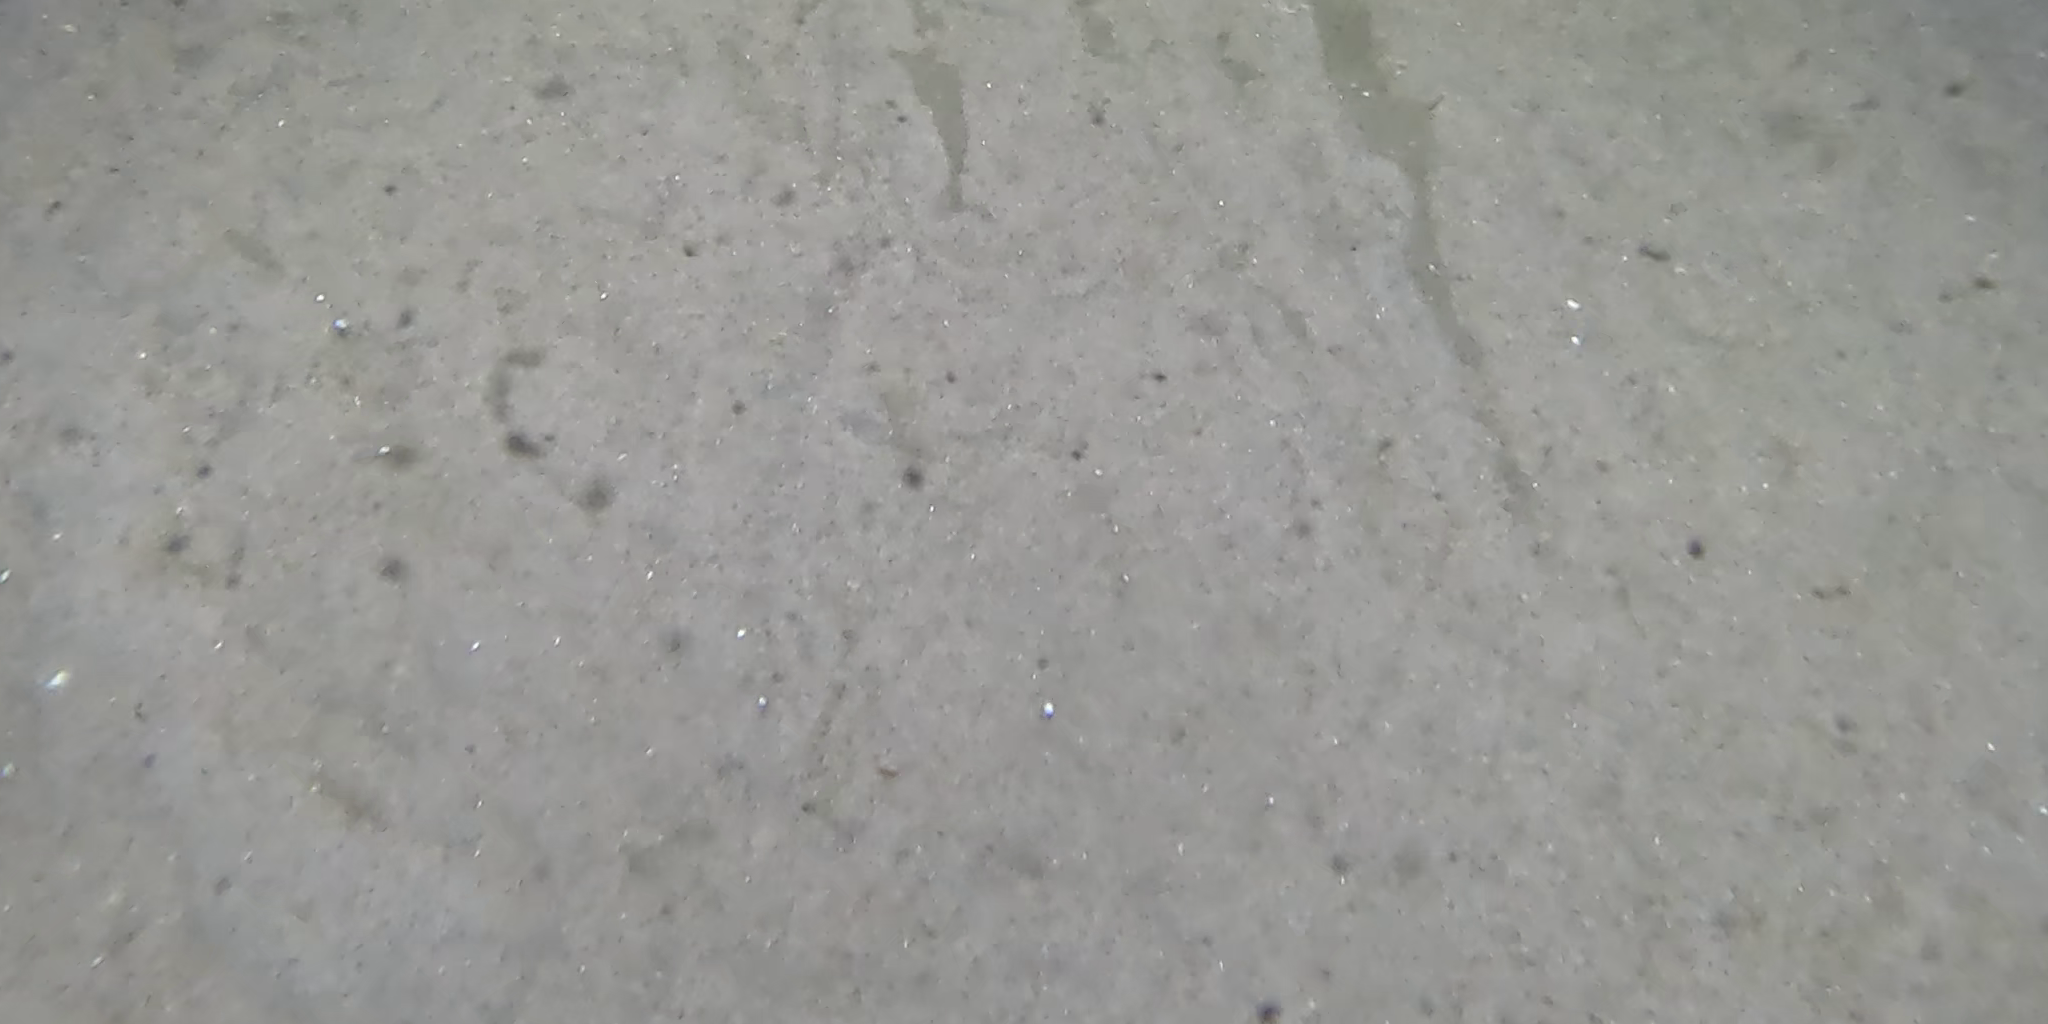
Seabed habitat: sand